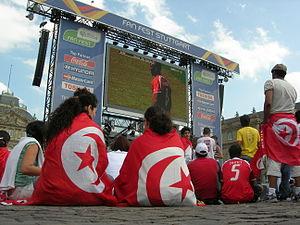
Le sport en Tunisie, qui émerge réellement durant le protectorat français, est marqué par la domination du football, tant en termes de couverture médiatique qu'en termes de succès populaire.
L'équipe de Tunisie de football est l'équipe nationale représentant la Tunisie en football depuis son match inaugural en 1957. L'équipe est placée sous la juridiction mondiale de la FIFA et, en Afrique, de la Confédération africaine de football. Elle est gouvernée par la Fédération tunisienne de football, créée en 1957 après l'indépendance du pays en 1956.